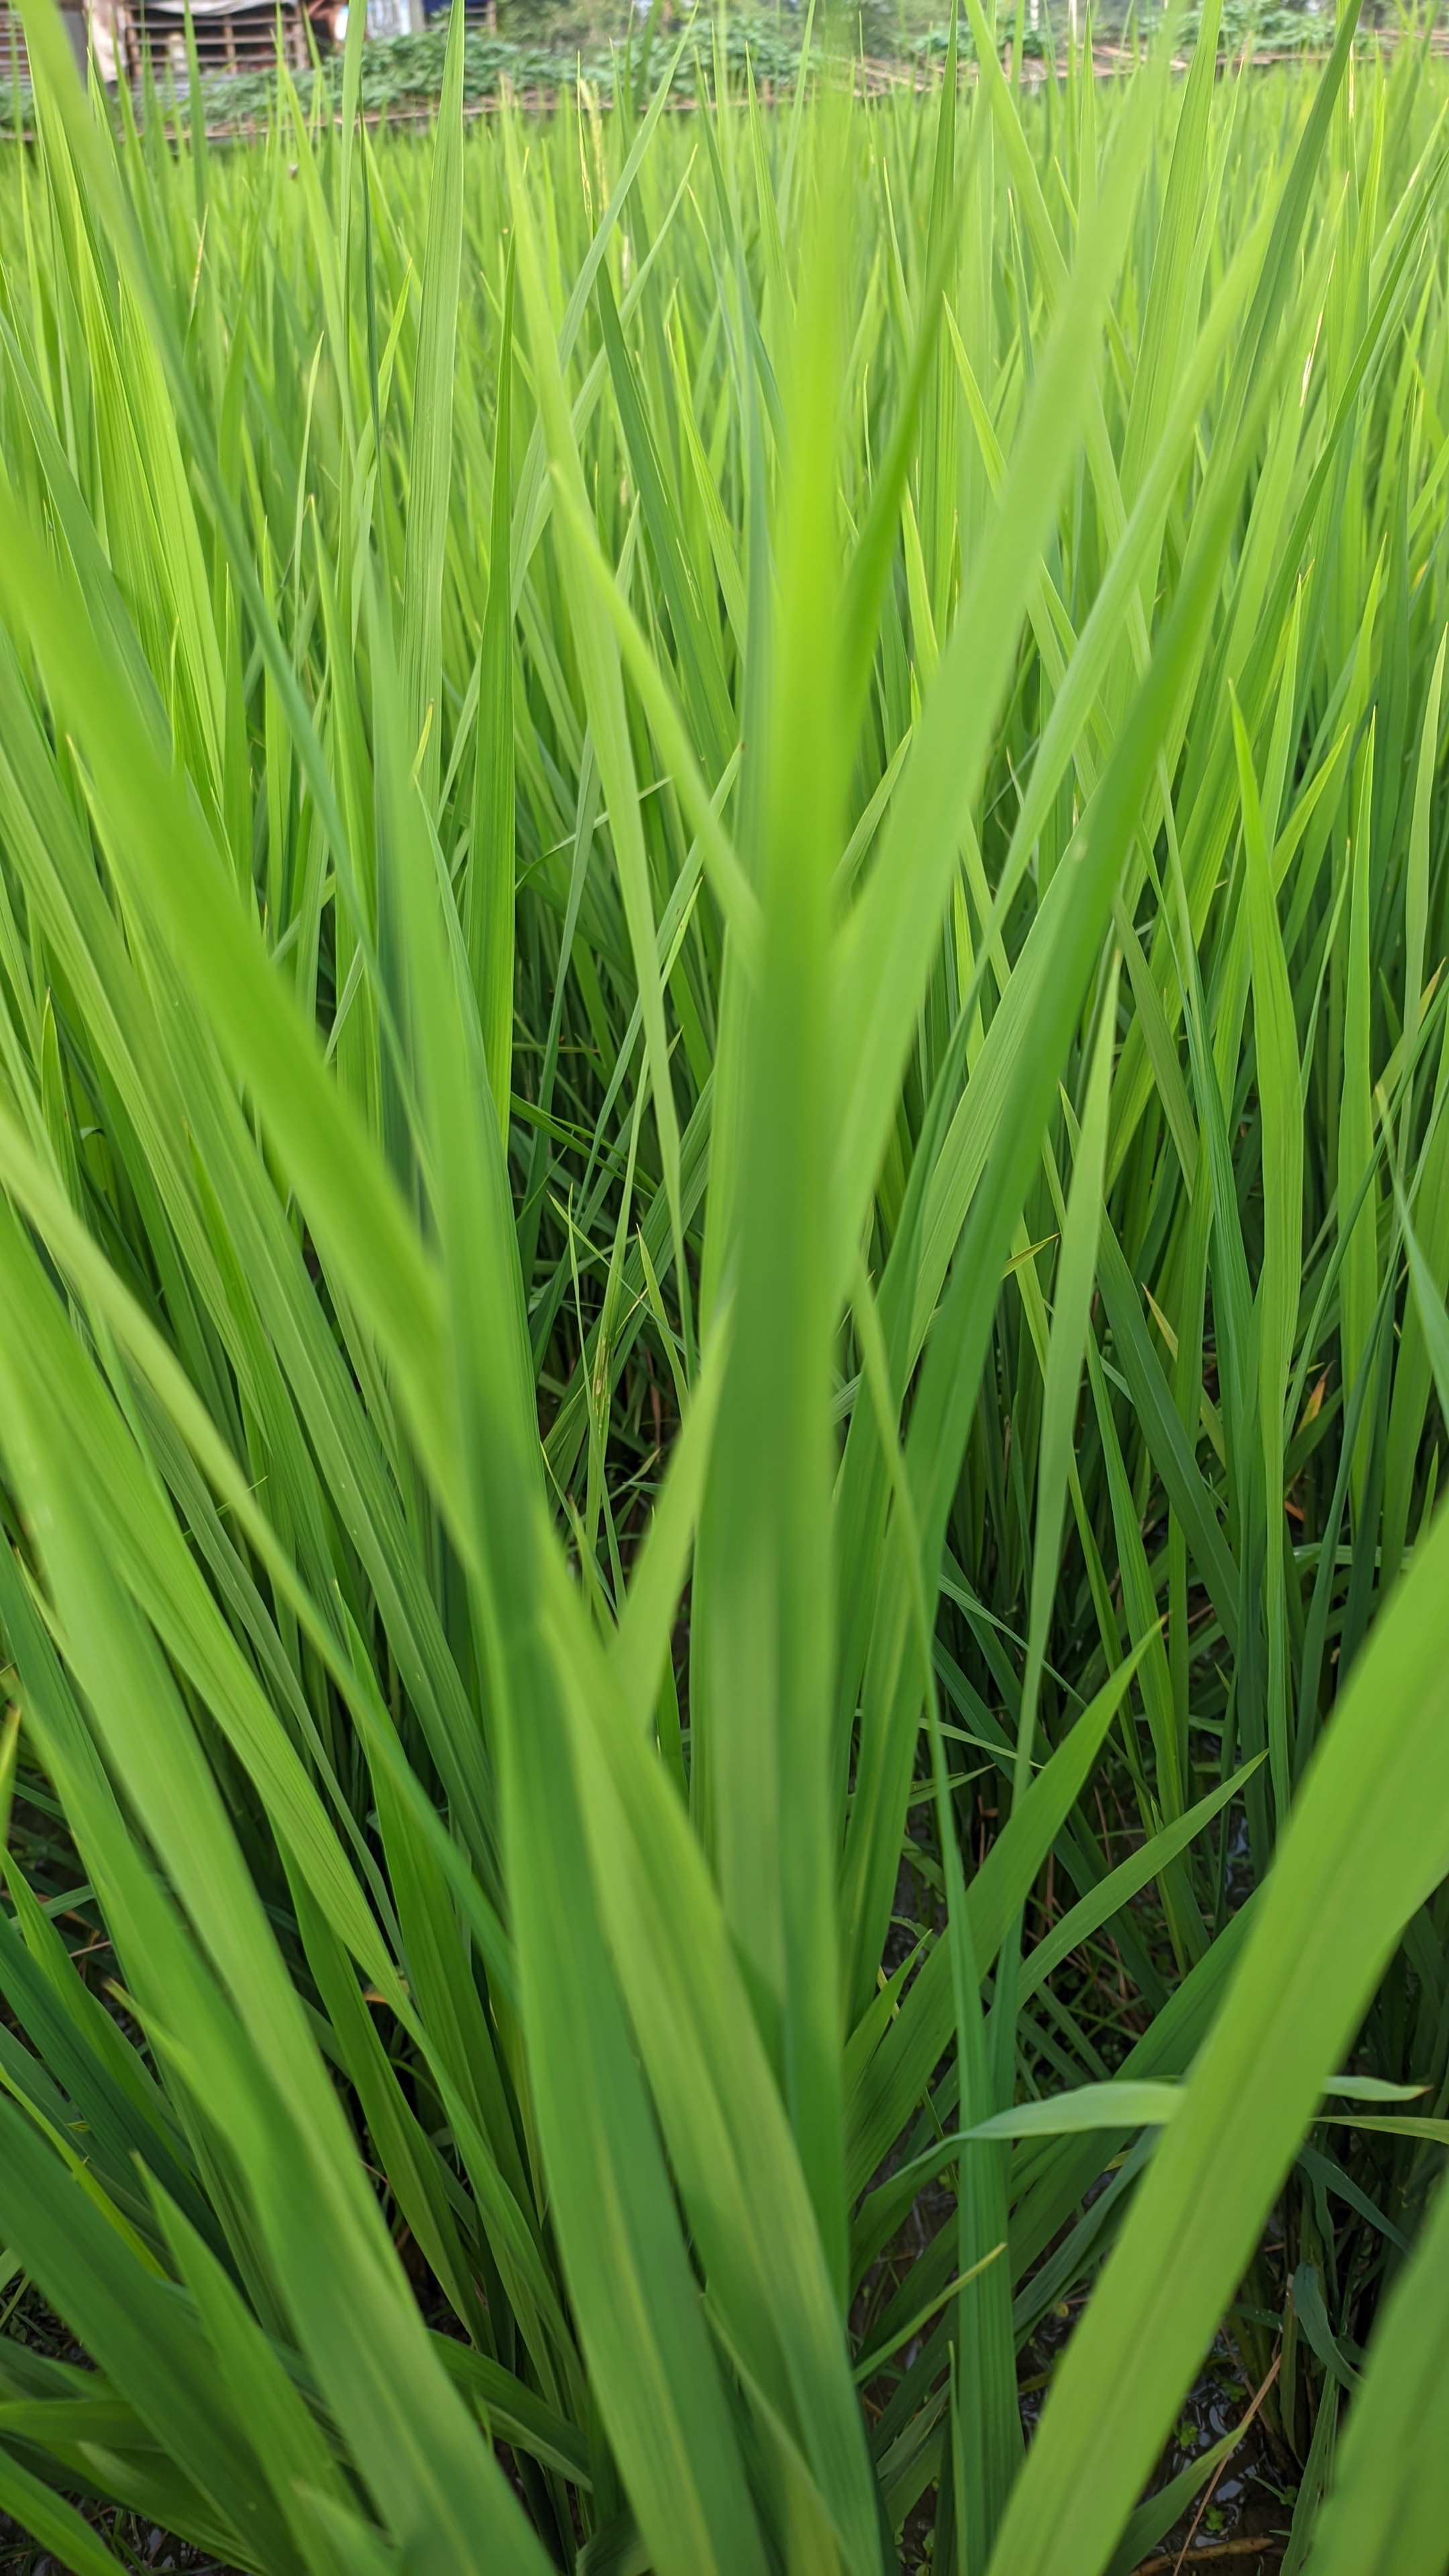
Nhãn: Healthy